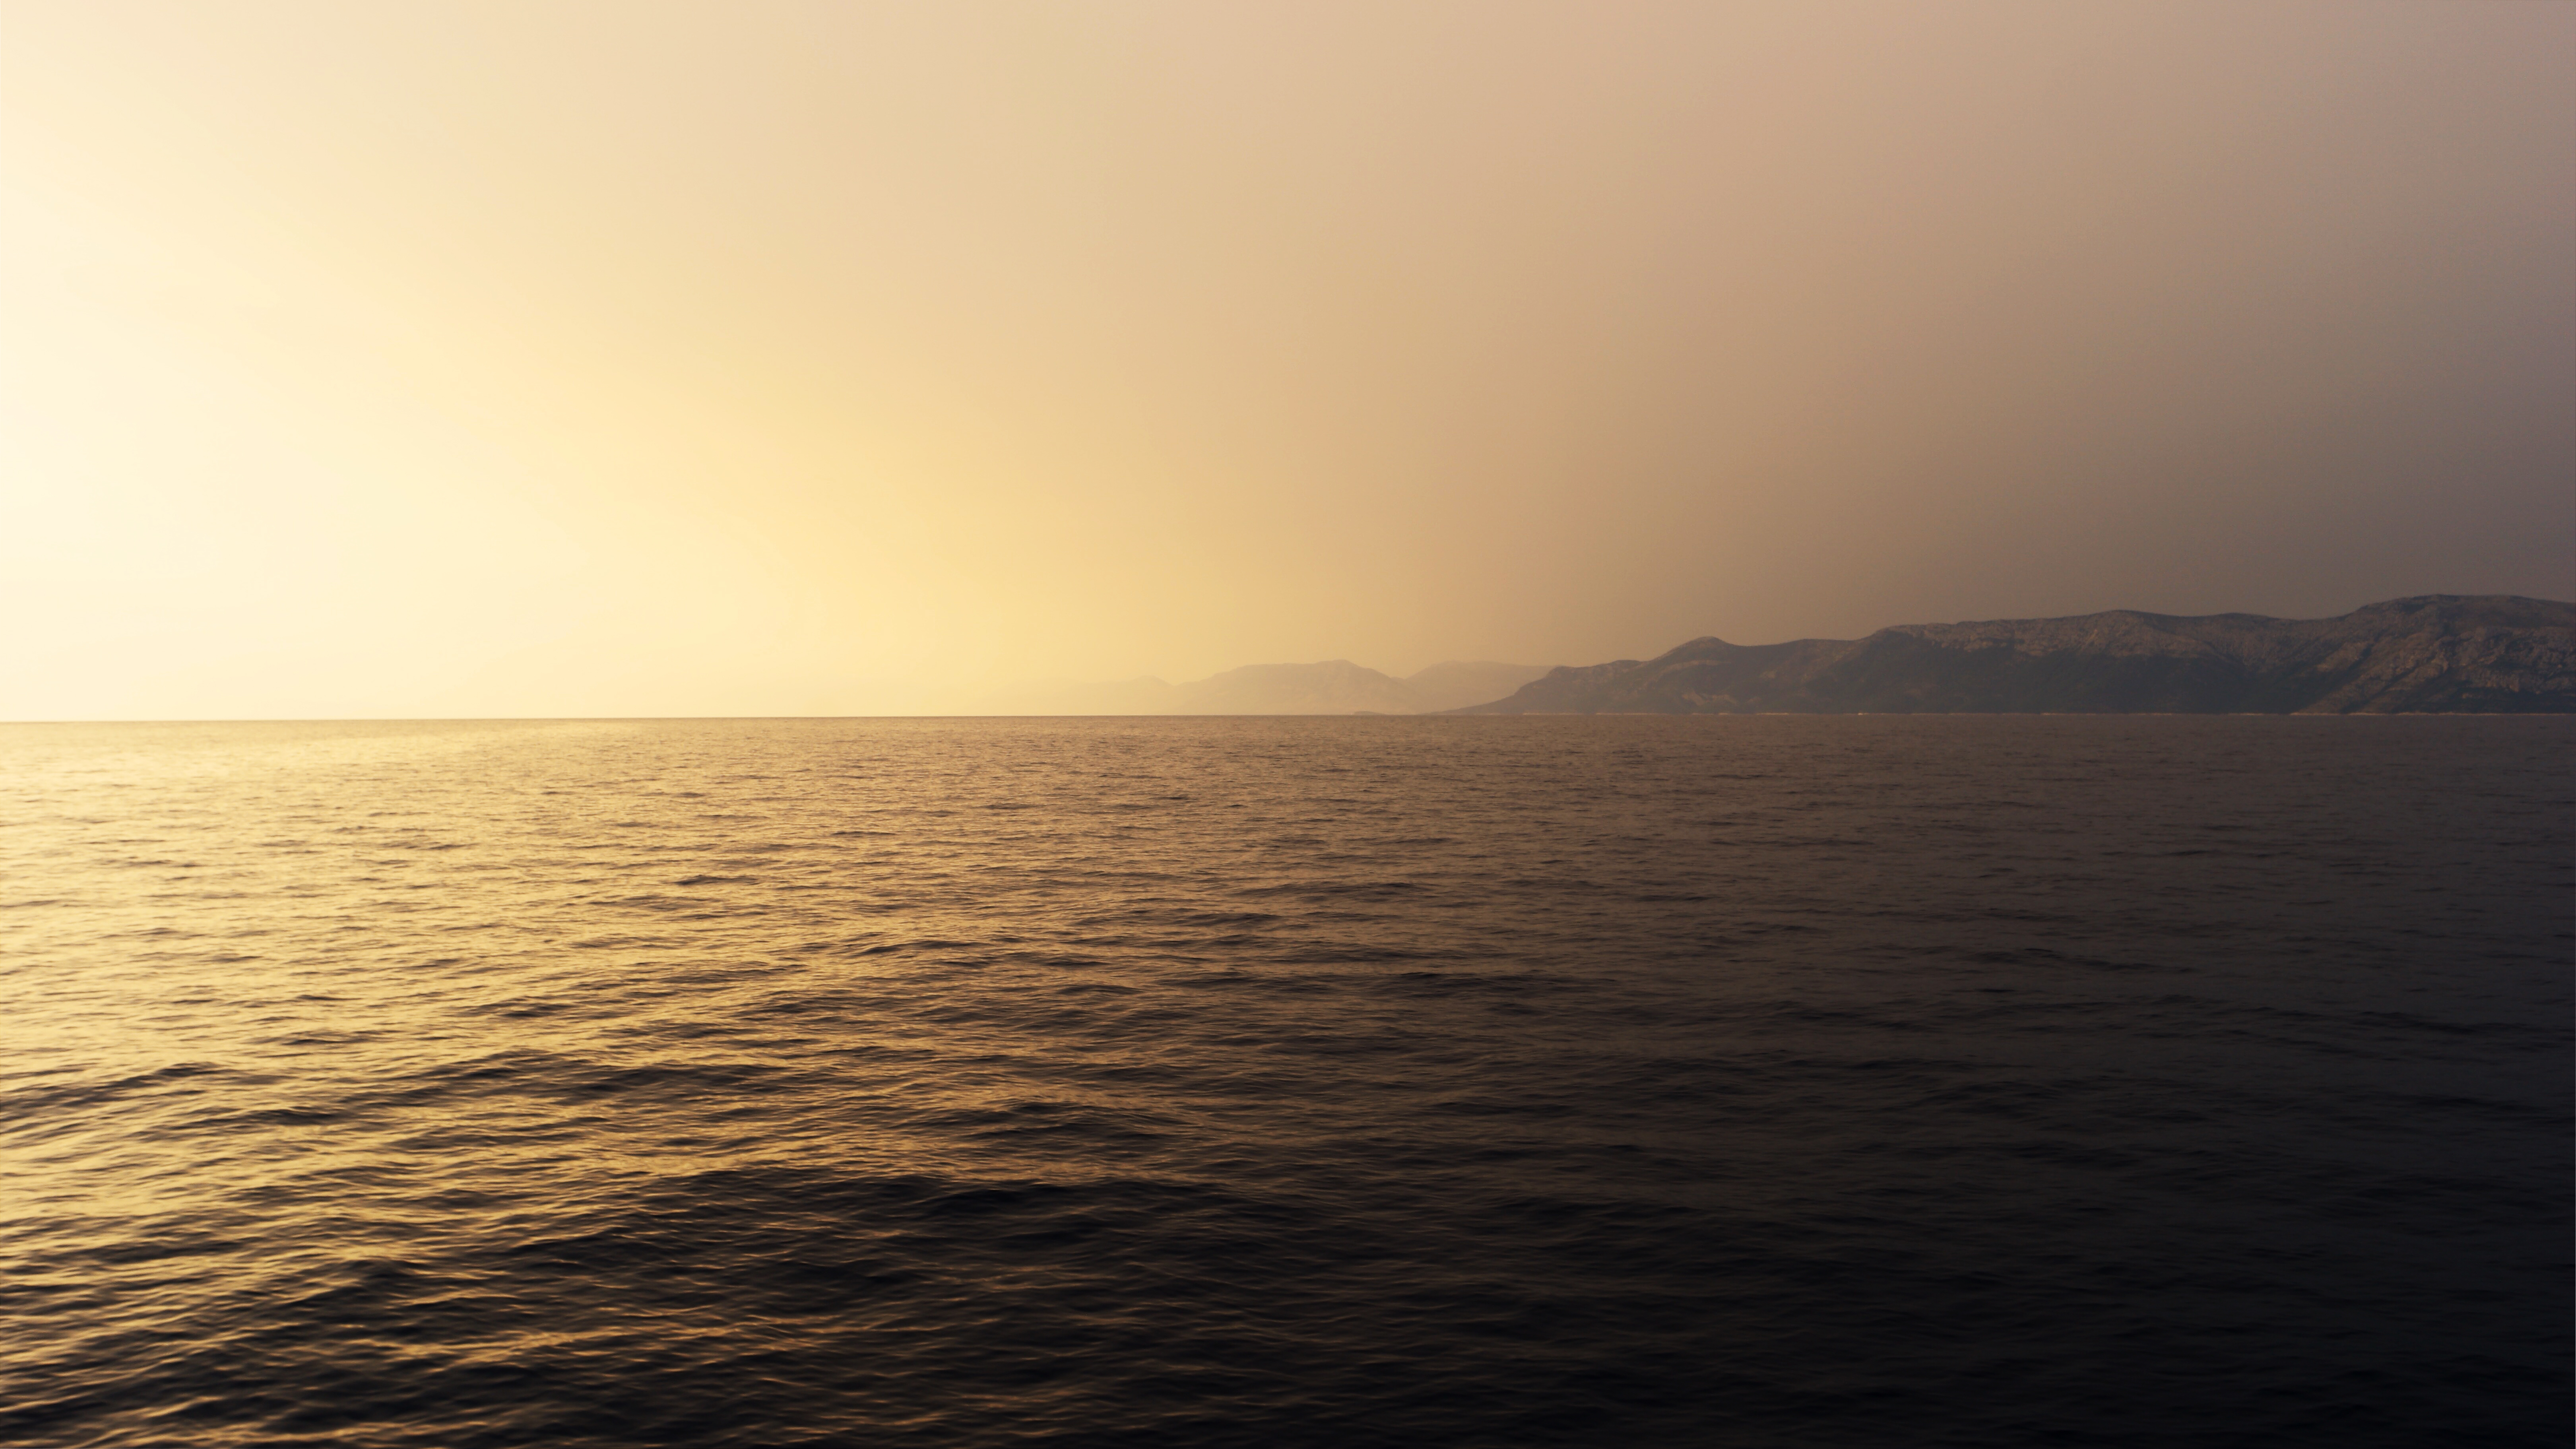
beach, sea, coast, water, nature, ocean, horizon, sky, fog, sunrise, sunset, sunlight, morning, wave, dawn, dusk, evening, seascape, bay, body of water, outdoors, cape, afterglow, atmospheric phenomenon, wind wave